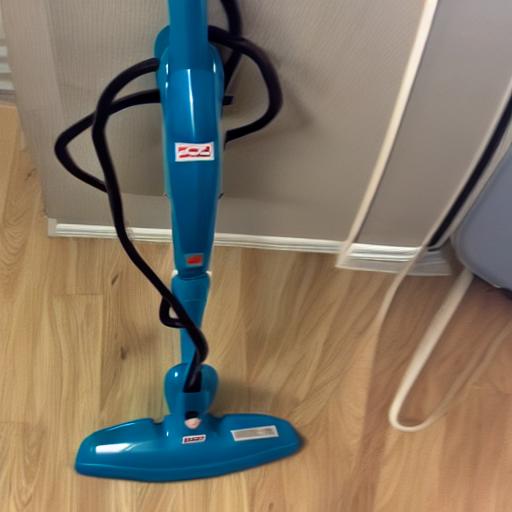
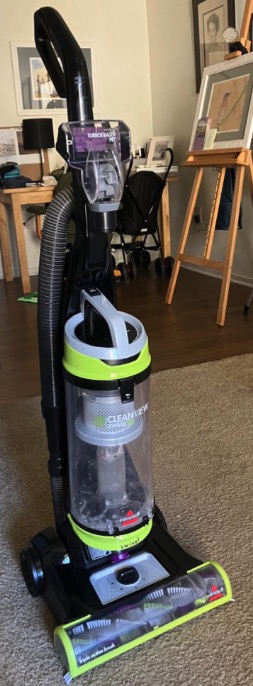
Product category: items_vacuum
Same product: no